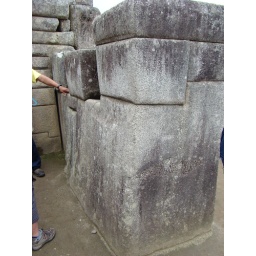
Giant stone with numerous angles in wall in Machu Picchu, Machupicchu (Peru)